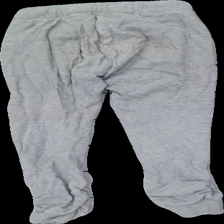
View: back
Type: Trousers
Category: Children
Brand: Lindex
Colors: Grey
Material: ?
Cut: Regular
Size: 146
Season: All
Holes: Major
Damage: hål
Damage location: top center
Damage 2: hål
Damage 2 location: top center
Price range: <50
Recommended usage: Export
Description: grå mjukisbyxor med hål bak och fram